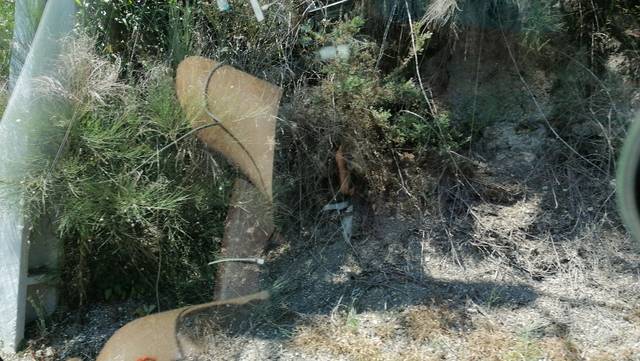
Region: Portugal
Coordinates: 41.251, -8.107